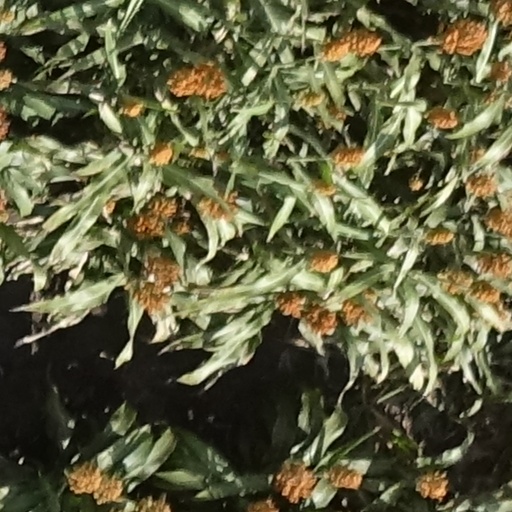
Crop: sorghum